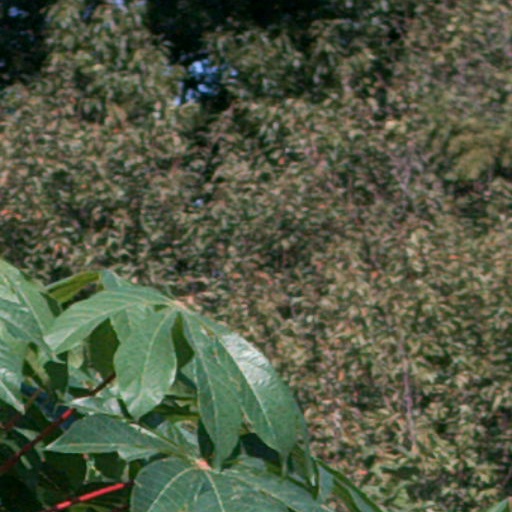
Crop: cassava